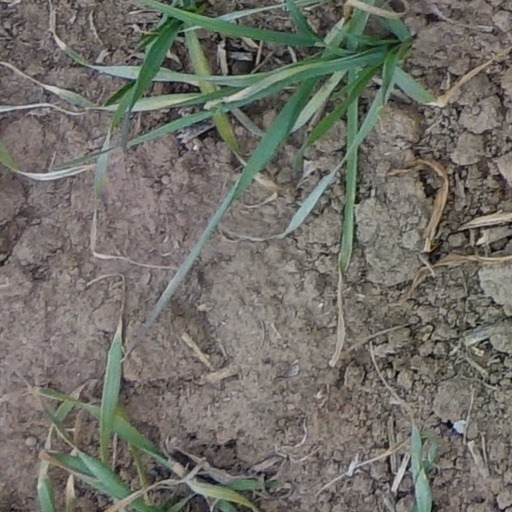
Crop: wheat